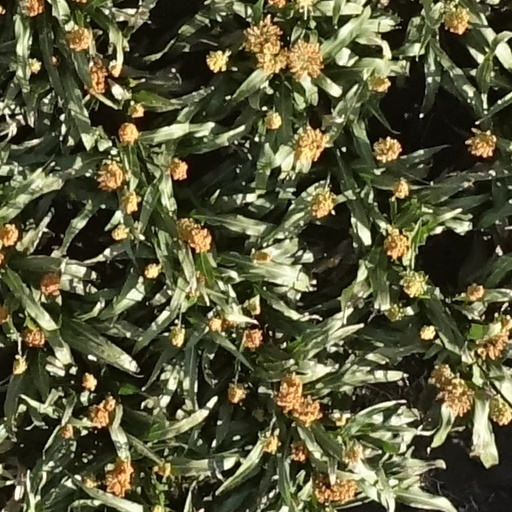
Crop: sorghum